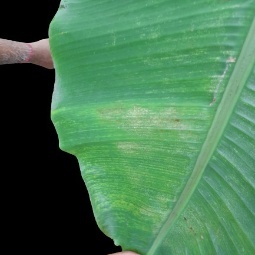
Label: Sulphur